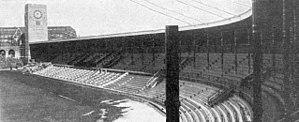
Le stade de Stokholm pour les JO de 1912.
Les Jeux olympiques de 1912, Jeux de la 5ᵉ olympiade de l'ère moderne, se sont déroulés à Stockholm, en Suède du 29 juin au 22 juillet 1912. La capitale suédoise fut désignée ville hôte de ces Jeux lors de la 10ᵉ session du Comité international olympique à Berlin le 27 mai 1909, aucune autre ville n'était candidate.